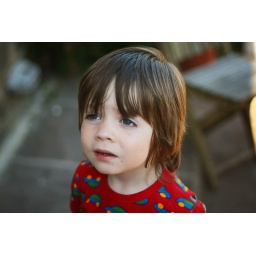
he is constantly eating - pictured before helping to water the plants in the evening